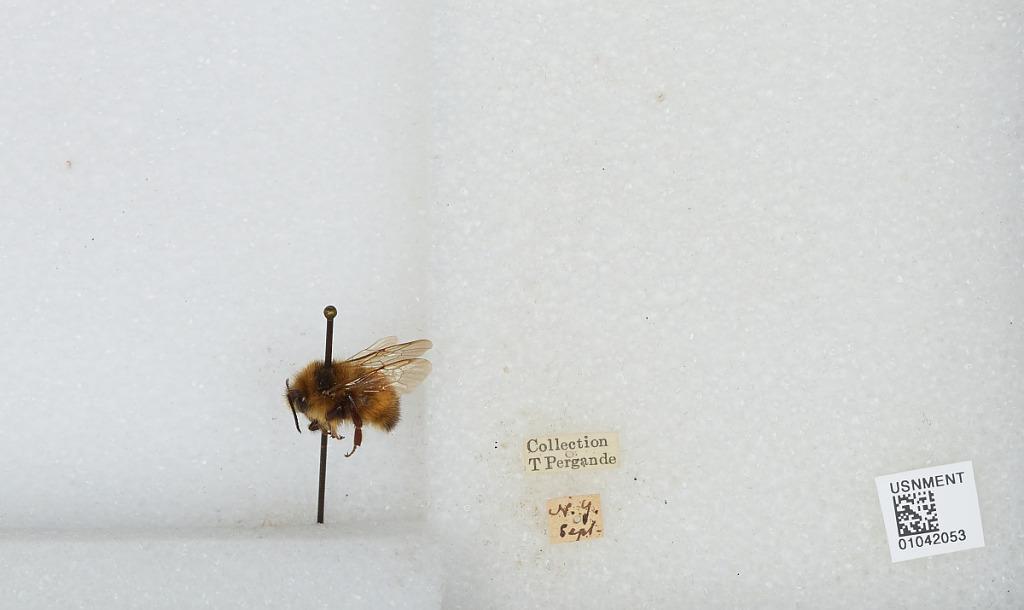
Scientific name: Bombus sp.
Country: United States
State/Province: New York